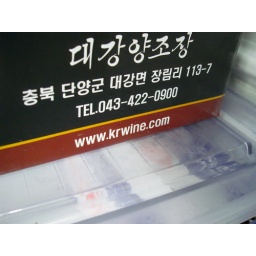
close up of the box of wine..they were actually in plastic bottles.